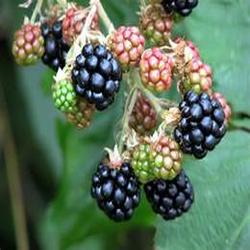
Label: Blackberry